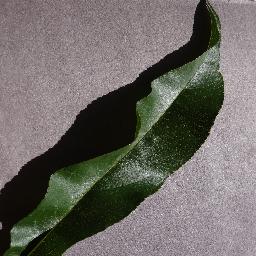
Label: Peach___healthy